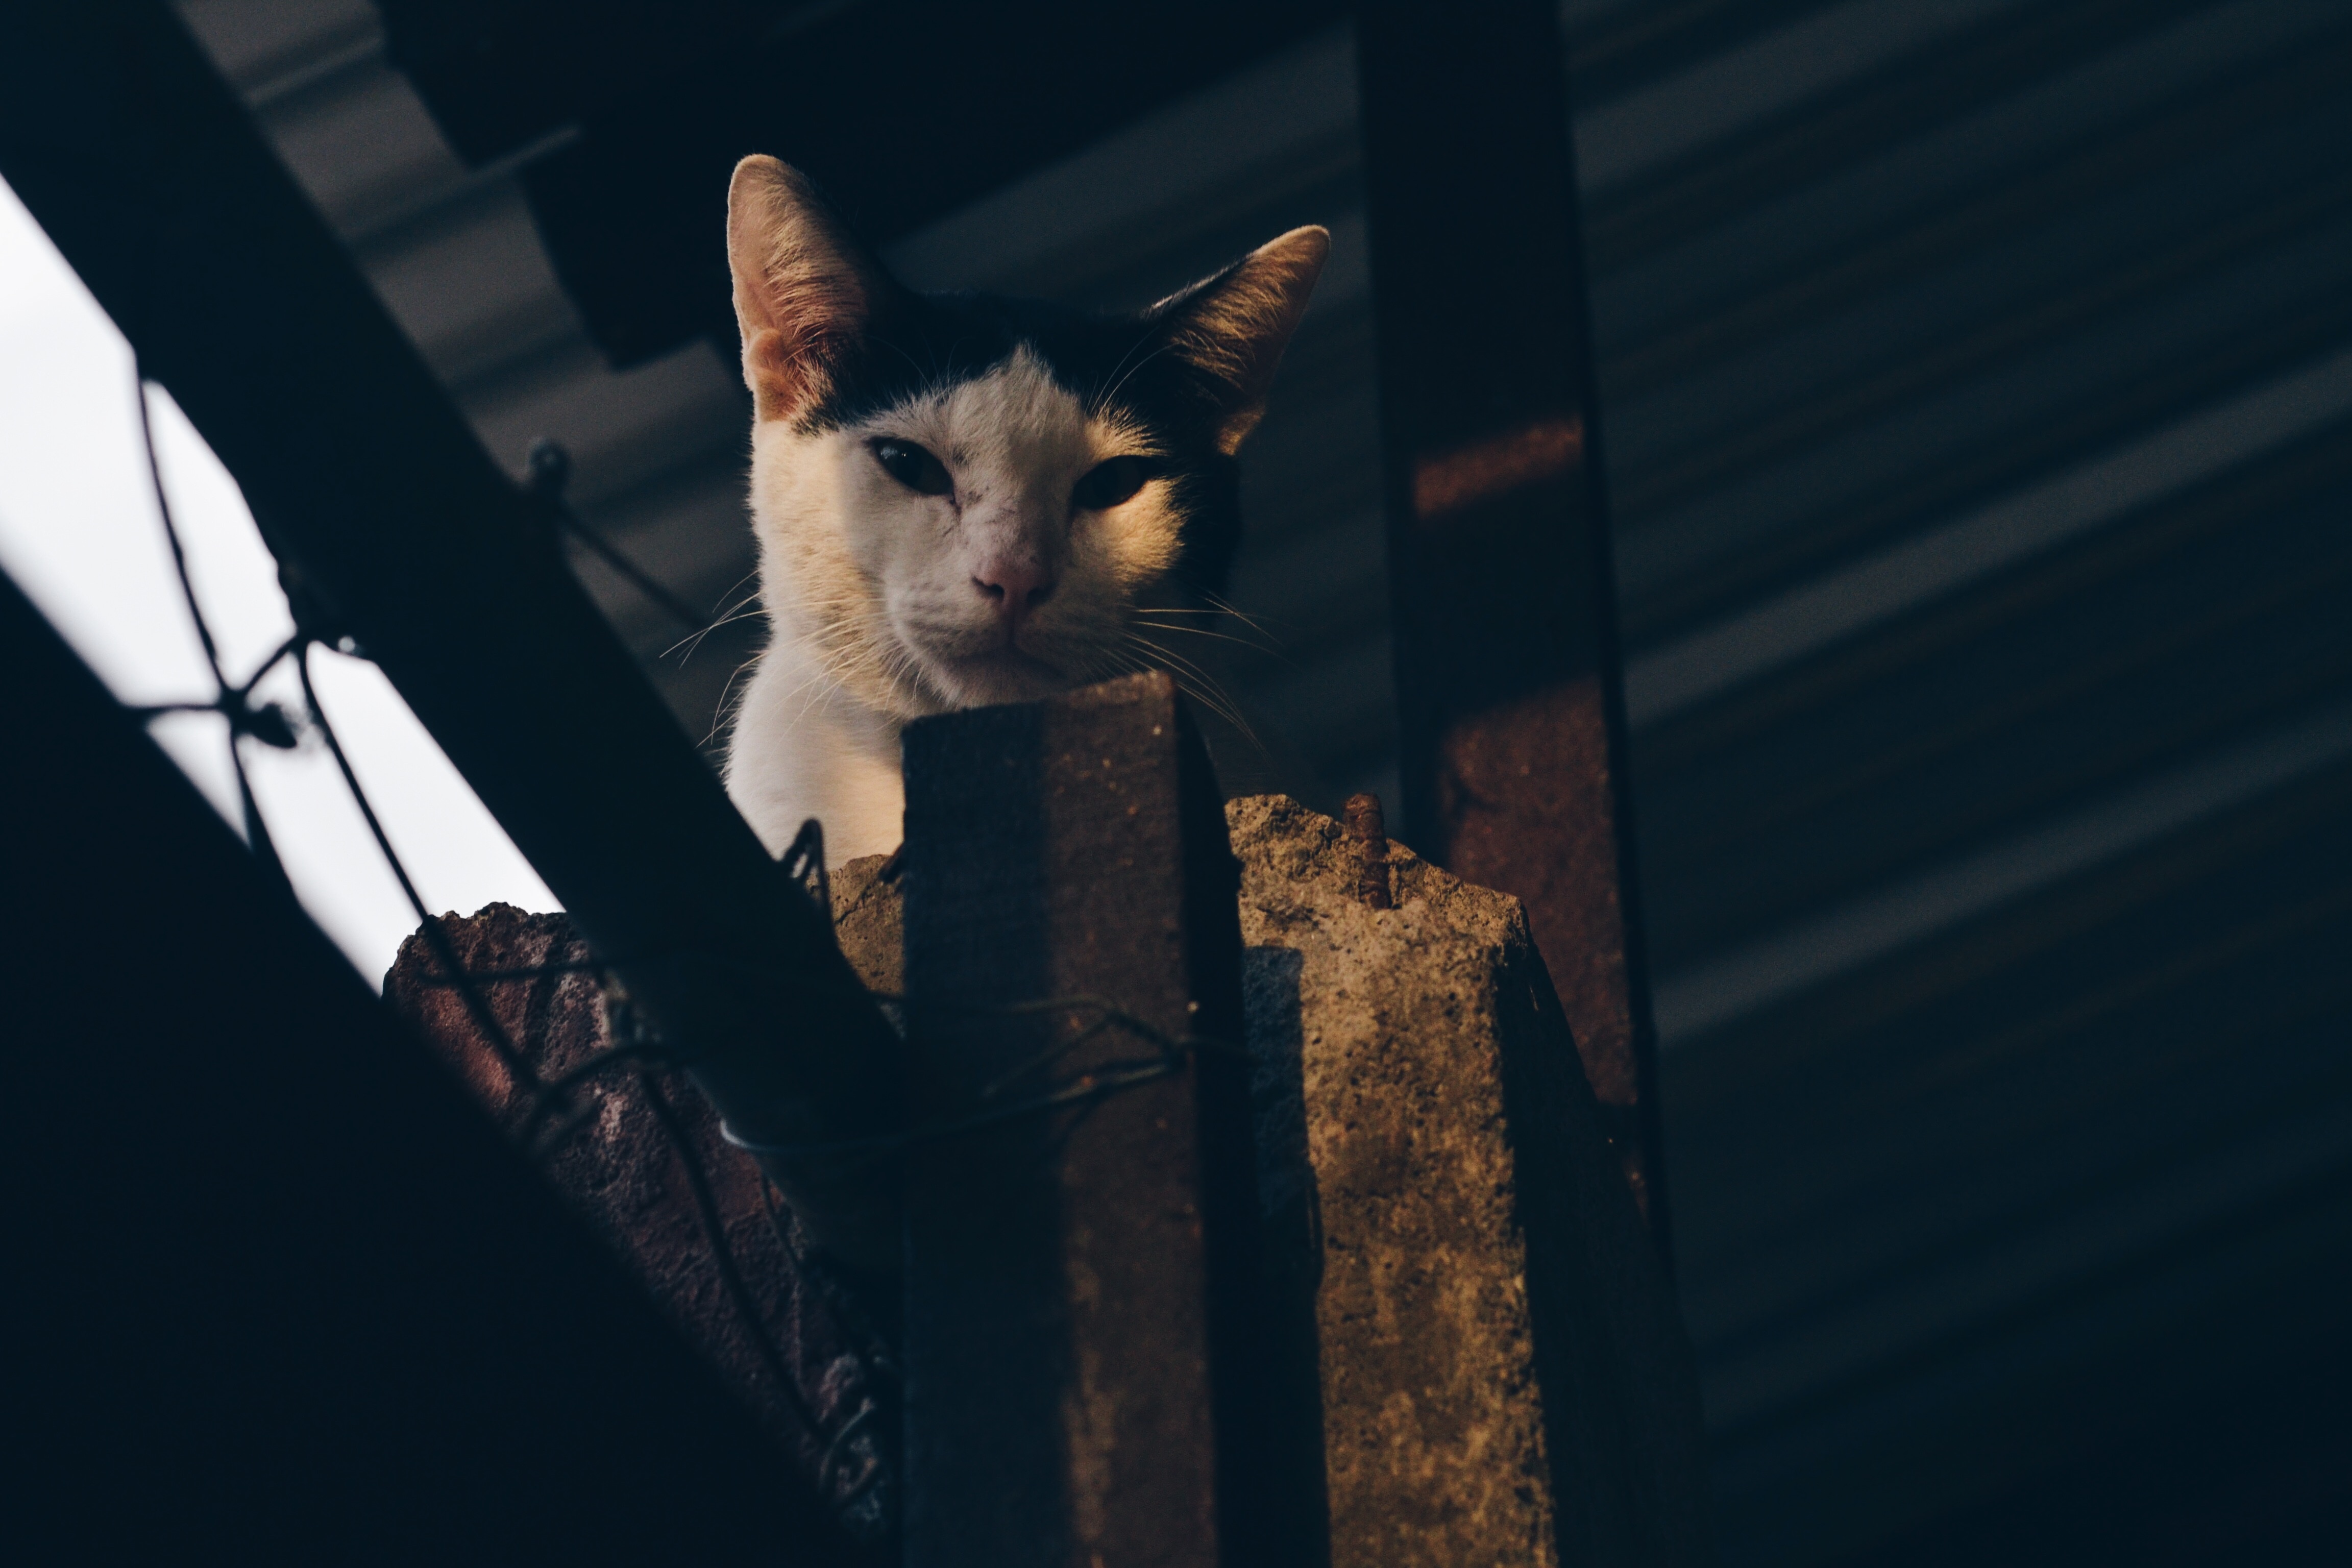
white, animal, pet, kitten, cat, mammal, darkness, blue, black, whiskers, vertebrate, stare, small to medium sized cats, cat like mammal